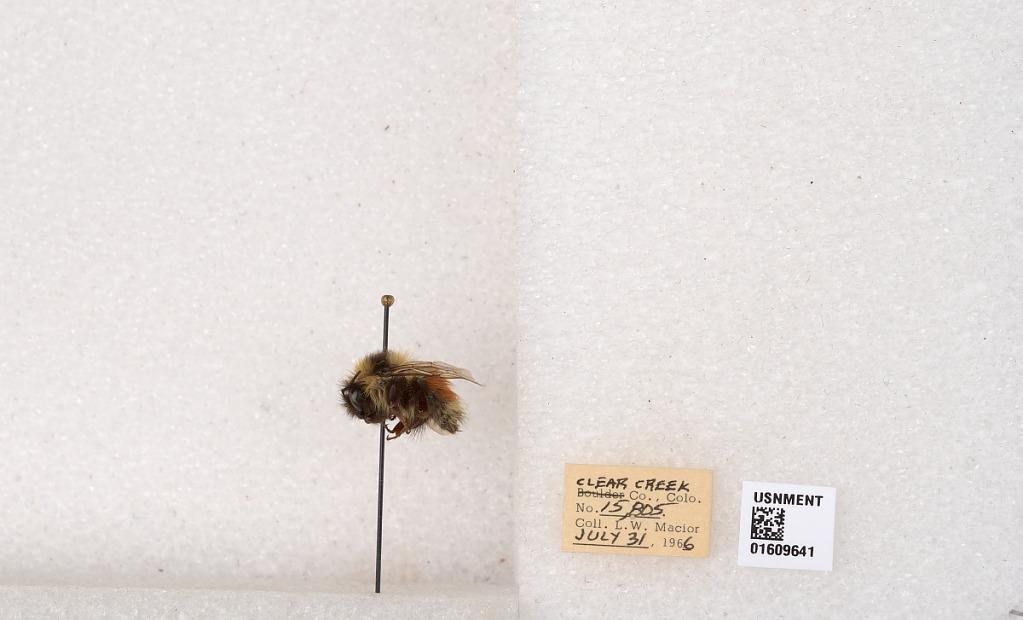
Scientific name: Bombus (Pyrobombus) sylvicola Kirby
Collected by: L. Macior
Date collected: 1966-7-31
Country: United States
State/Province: Colorado
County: Clear Creek
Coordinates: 39.6856, -105.645